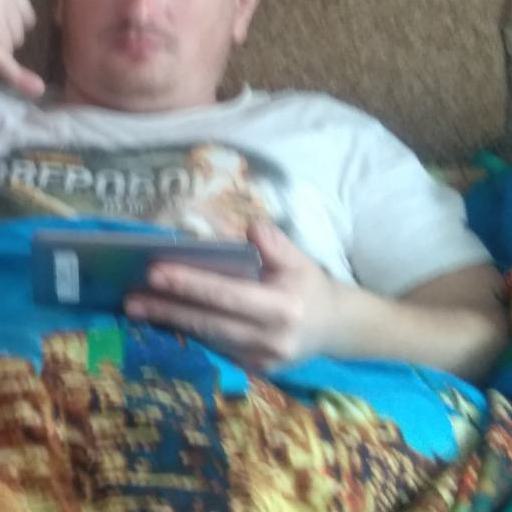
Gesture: no_gesture